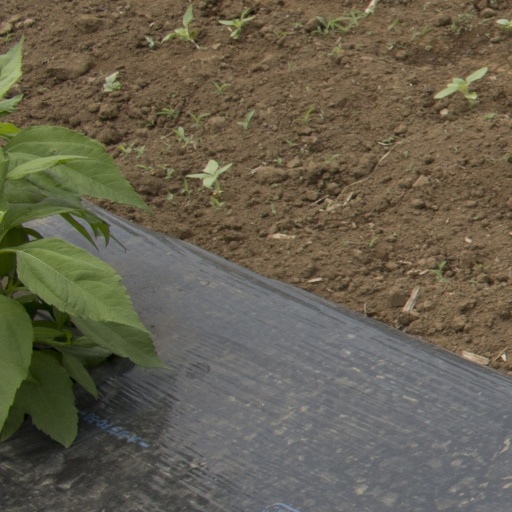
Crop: Jerusalem artichoke